Yamaha RD350

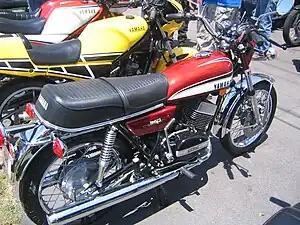

The RD350 is a two-stroke motorcycle produced by Yamaha from 1973 to 1975. It evolved directly from the piston port (pre-reed valve intake tract), front drum-braked, five-speed Yamaha 350 cc "R5".